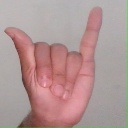
अक्षर: य